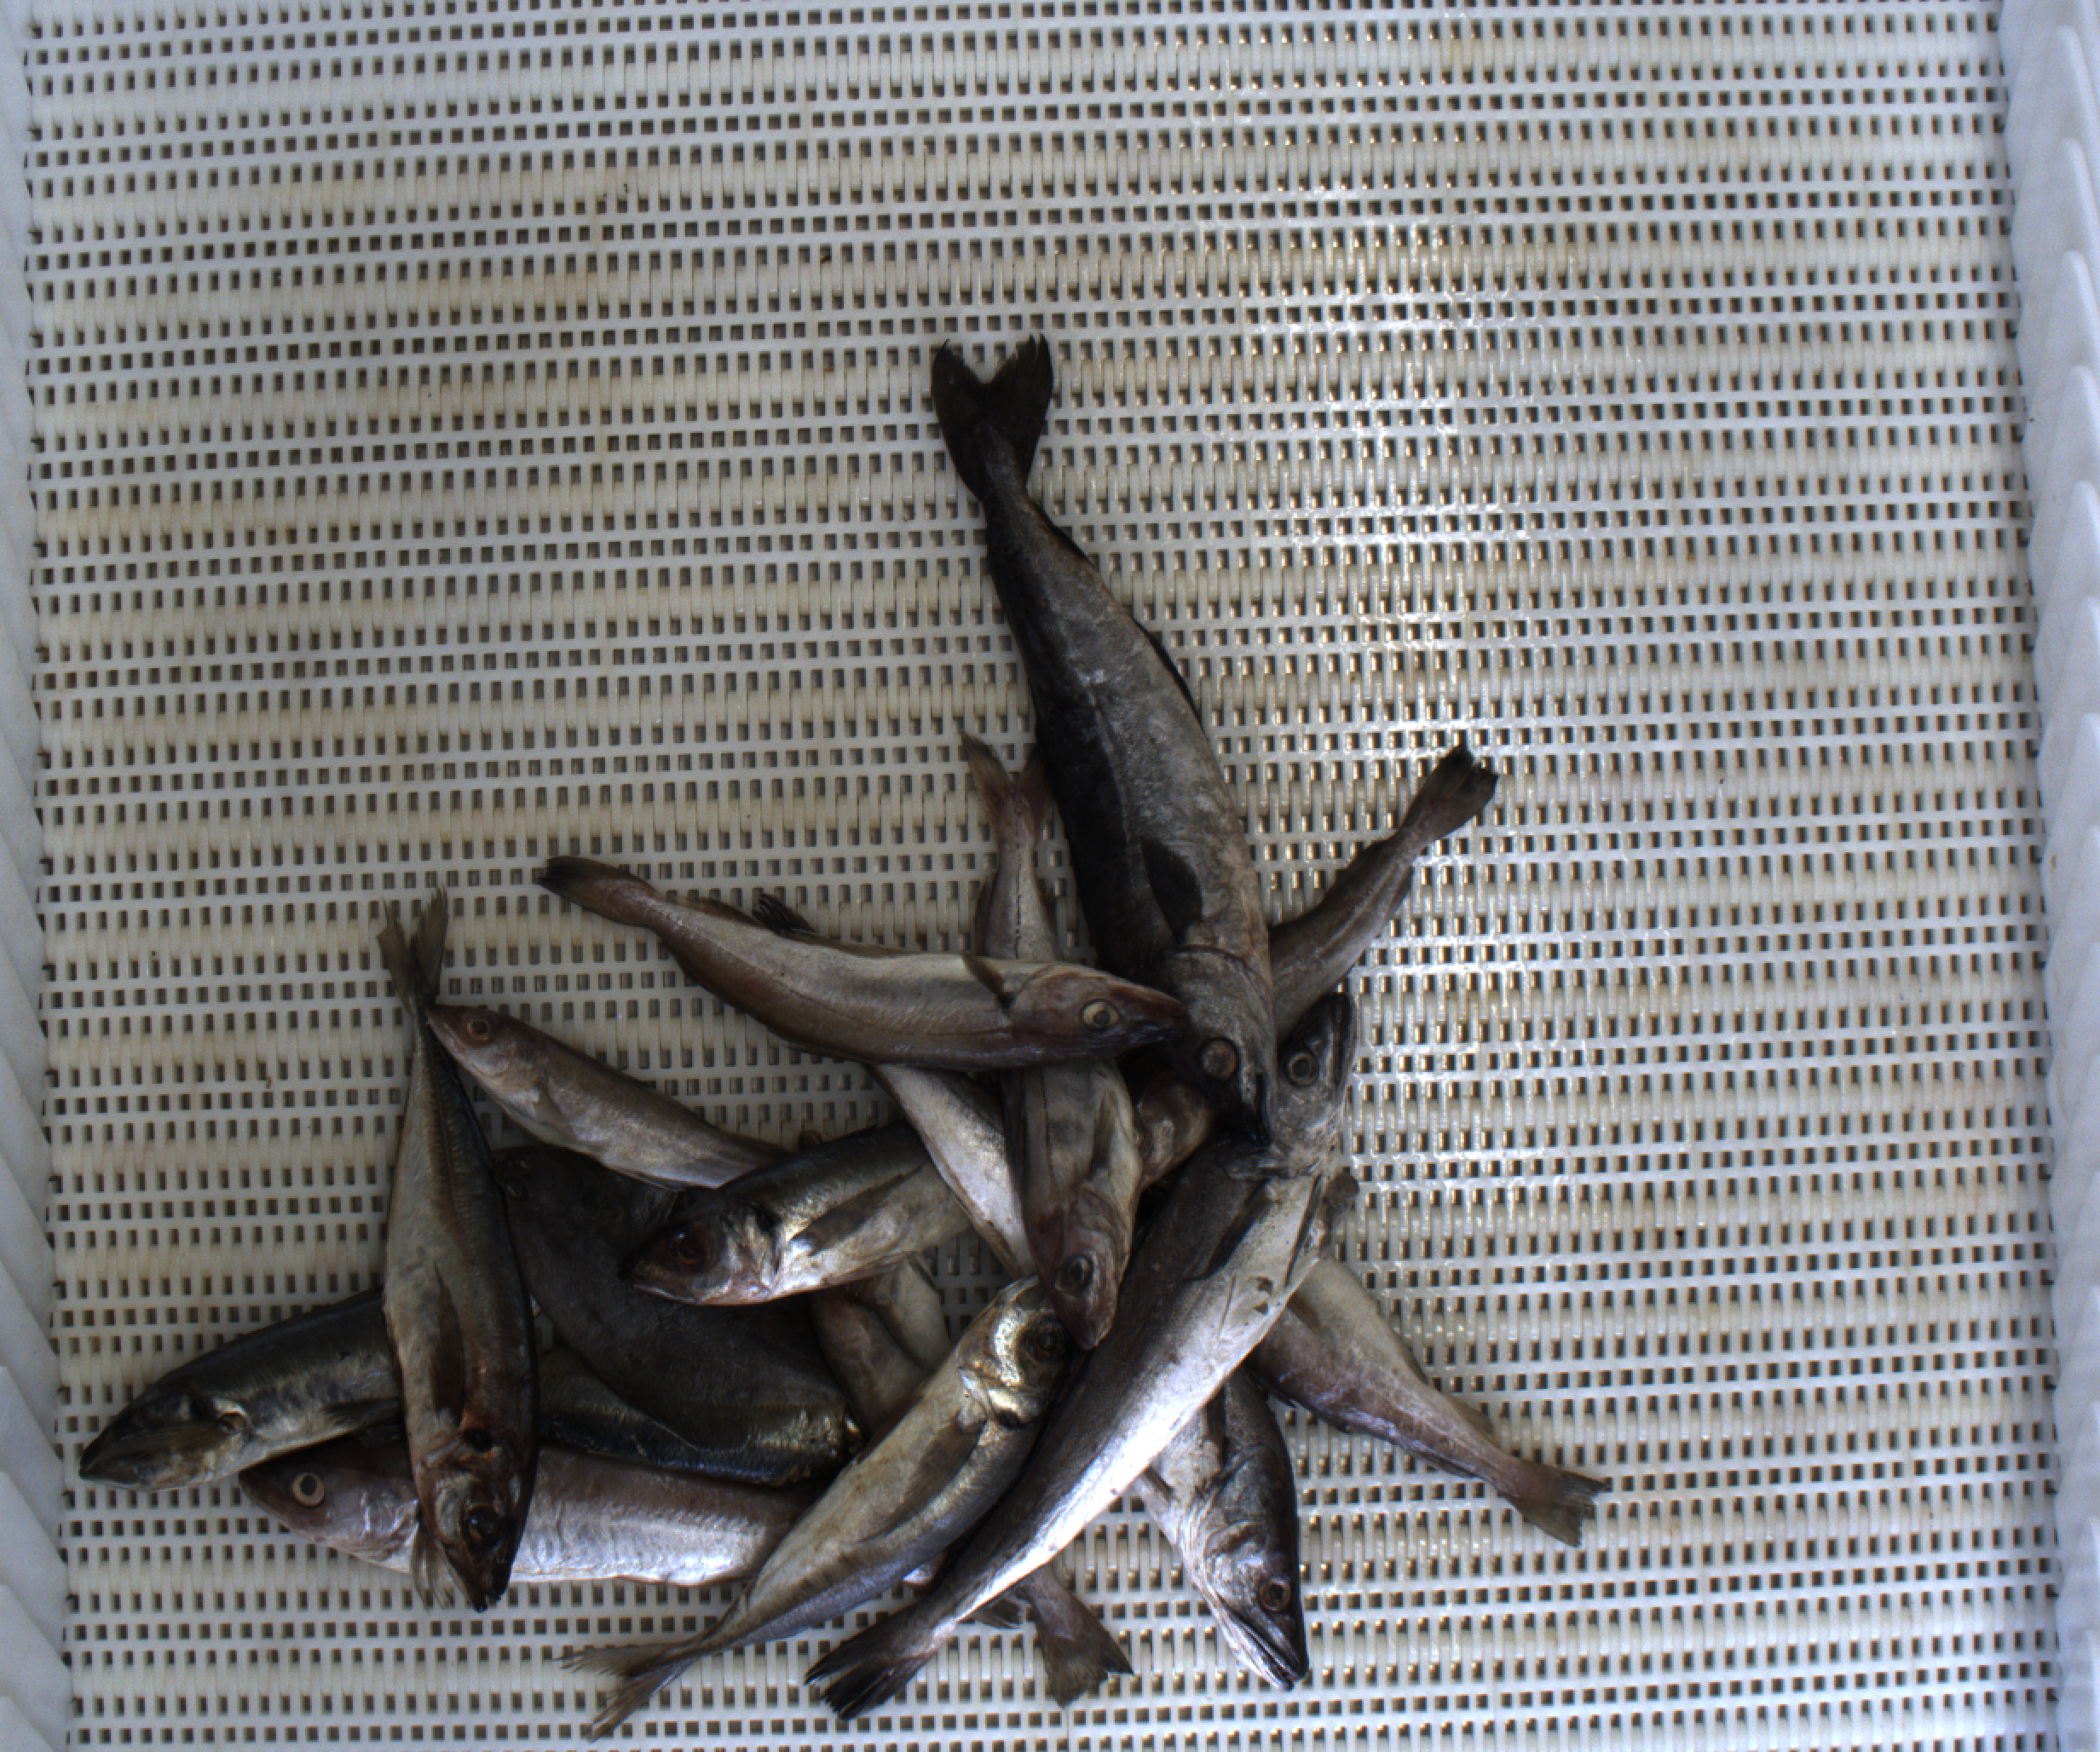
Total fish: 16
Cod: 4
Haddock: 1
Whiting: 2
Hake: 2
Horse mackerel: 4
Saithe: 1
Other: 2